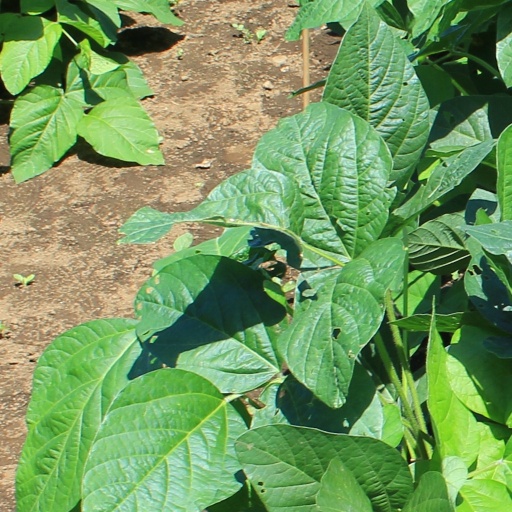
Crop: soybean